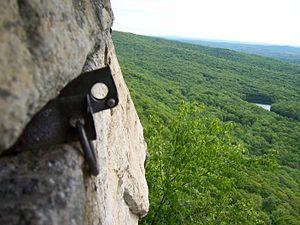
L’escalade, ou grimpe, parfois appelée varappe, est une pratique et un sport consistant à progresser le long d'une paroi pour atteindre le haut d'un relief ou d'une structure artificielle par un cheminement appelé voie, avec ou sans aide de matériel. Le terrain de pratique va des blocs de faible hauteur aux parois de plusieurs centaines de mètres, en passant par les murs d'escalade. Le pratiquant est couramment appelé « grimpeur ».
Un piton est une espèce de clou ou de vis, dont la tête est percée d'un trou et qui sert de point d'ancrage.